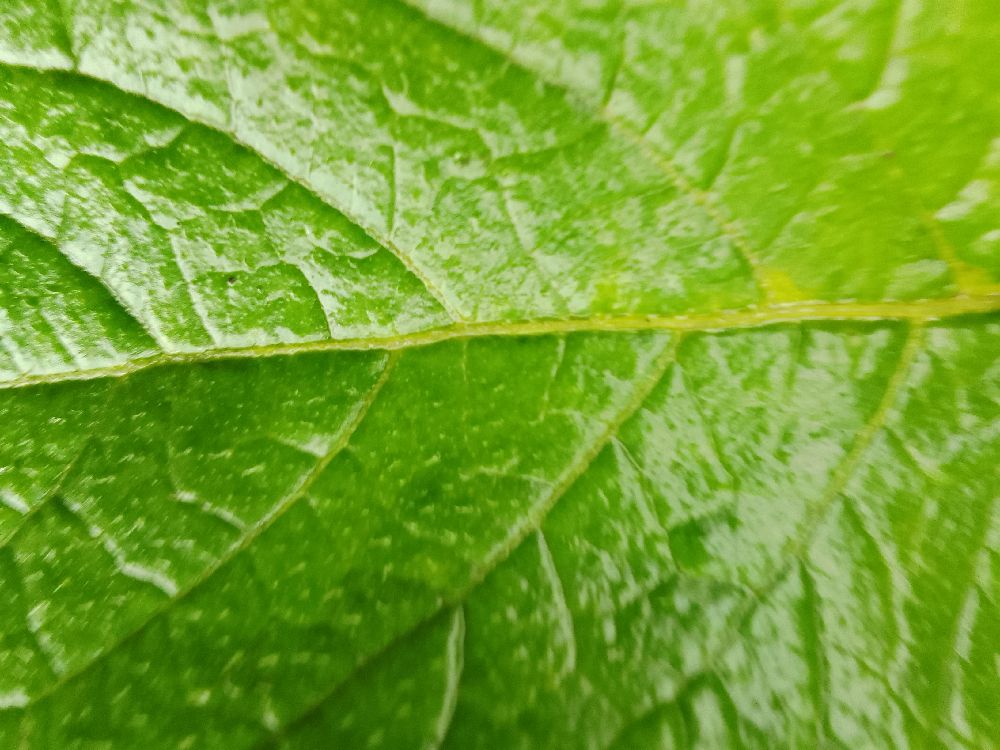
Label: Healthy